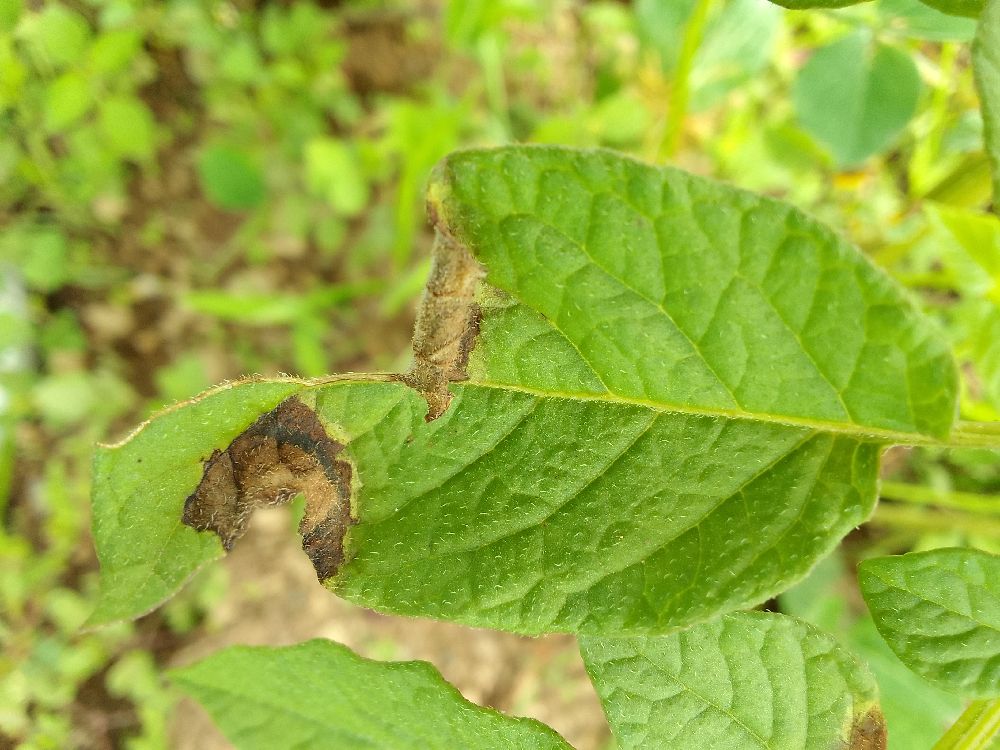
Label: Late blight